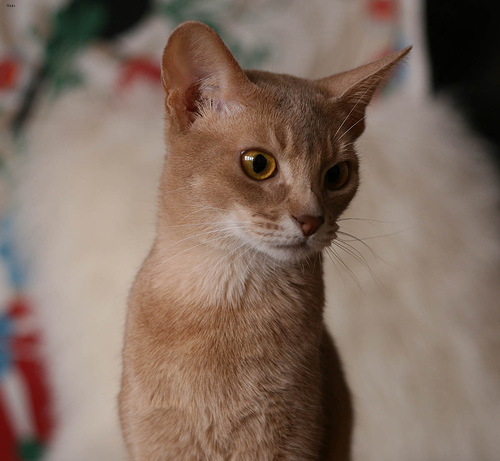
Animal: cat
Breed: abyssinian